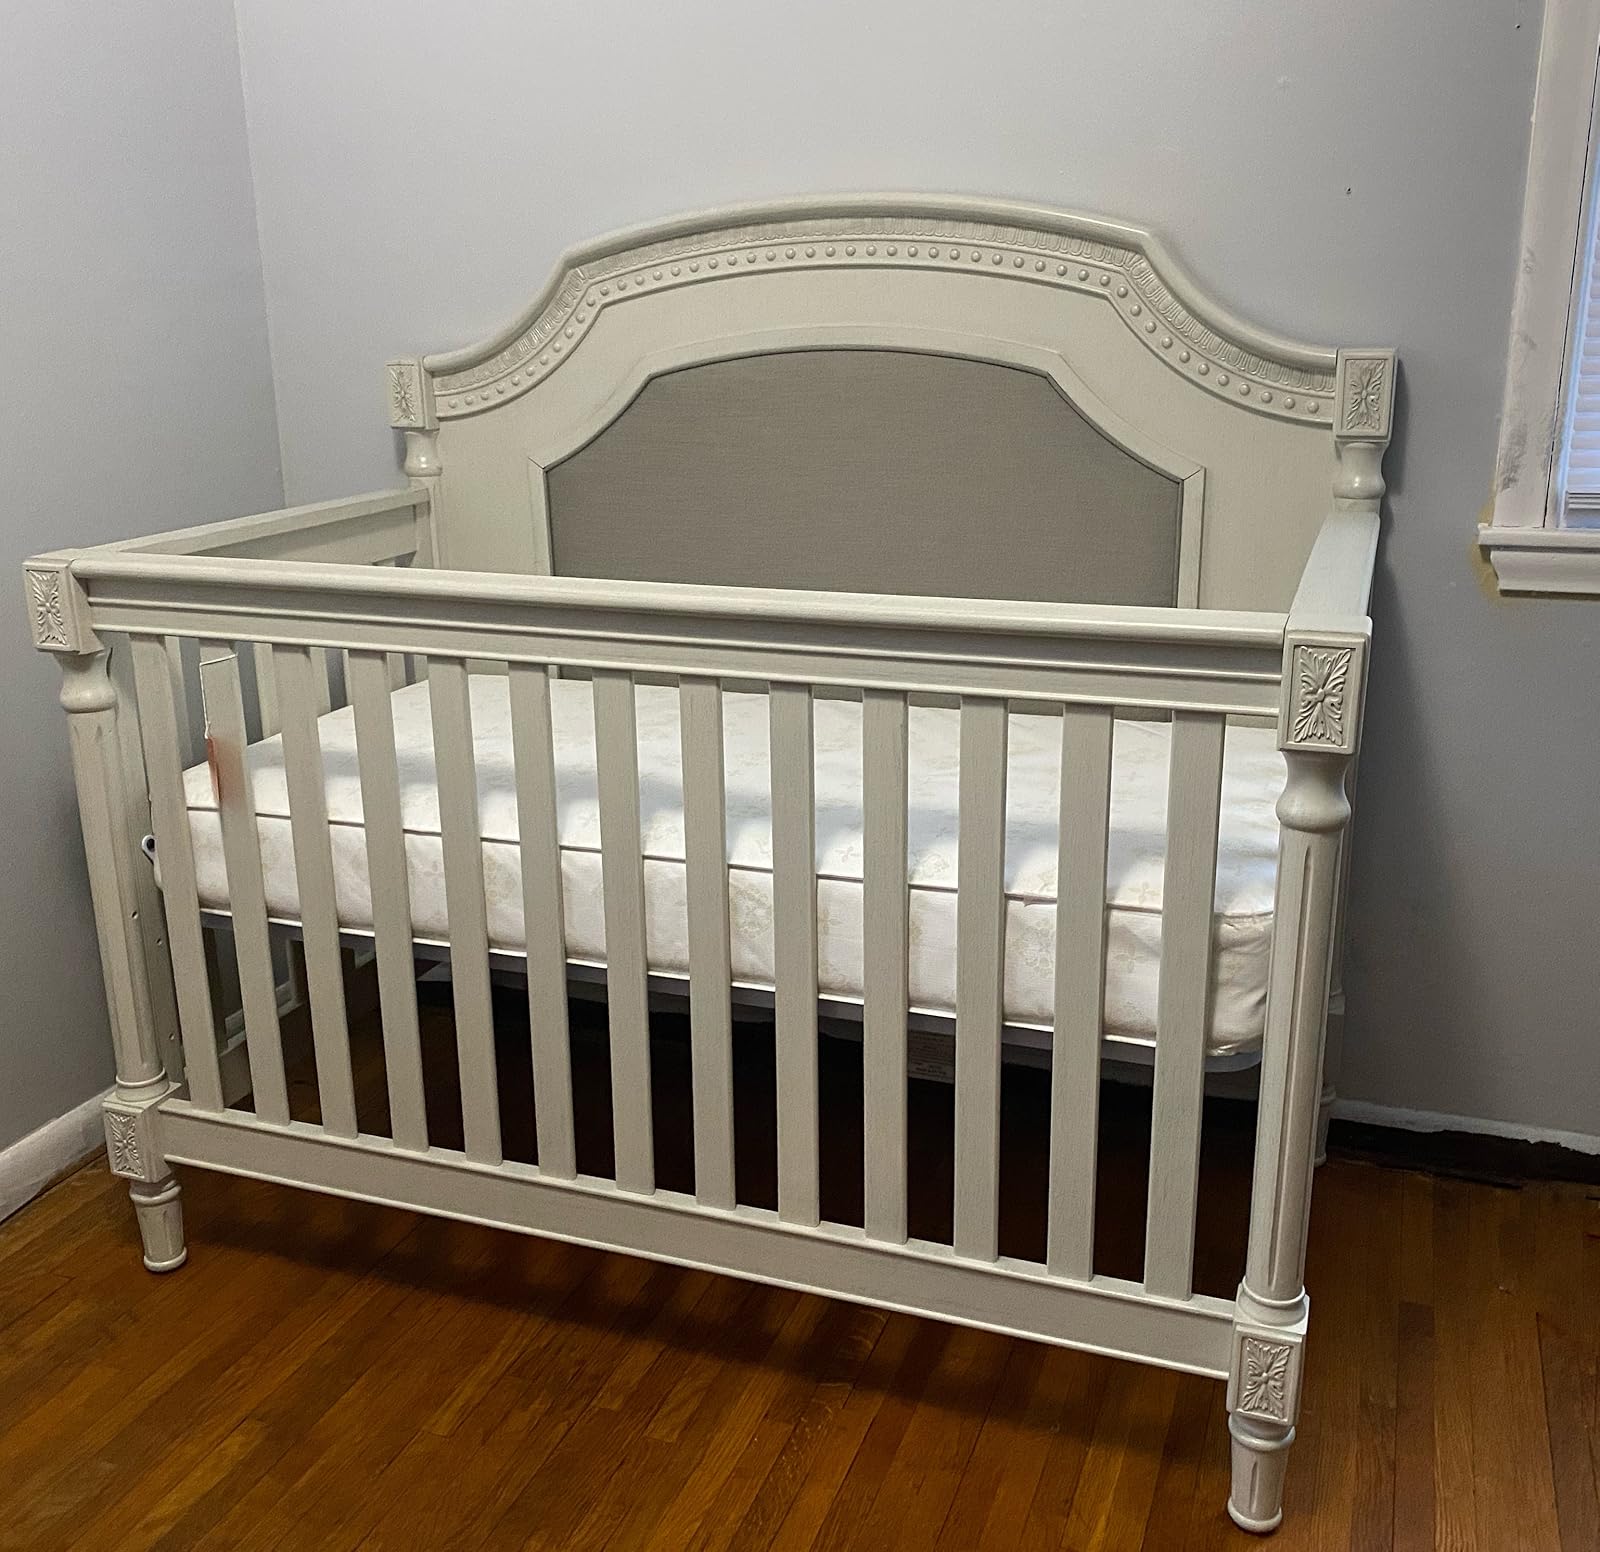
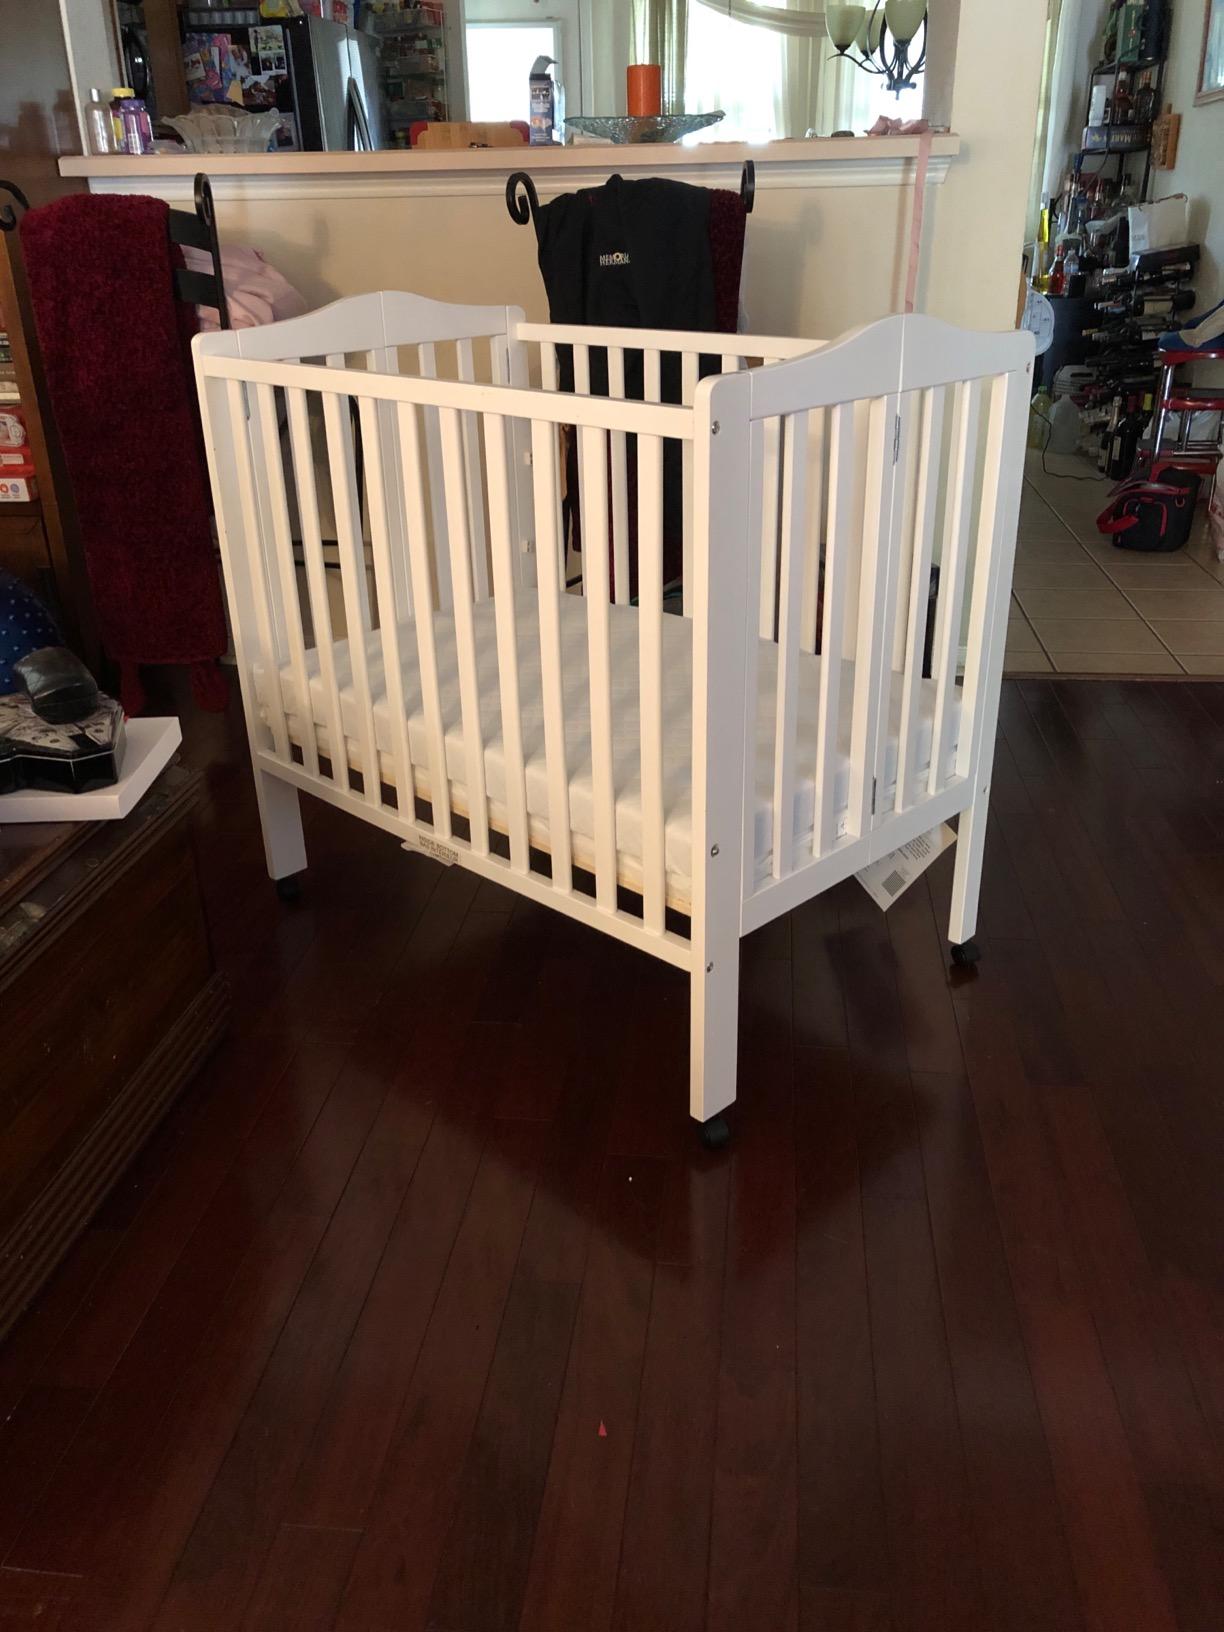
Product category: products_crib
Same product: no